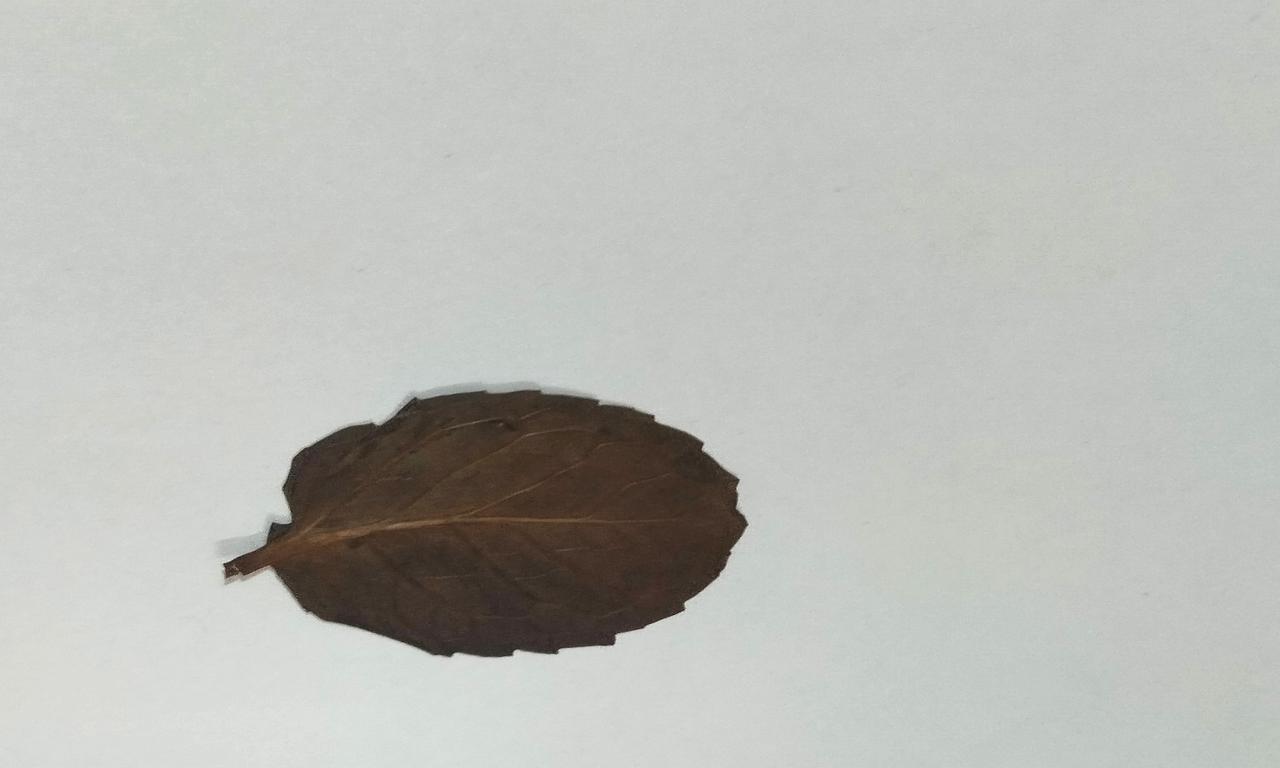
Label: Dried